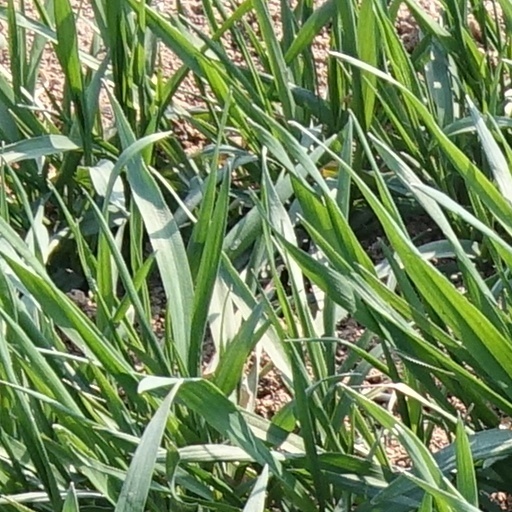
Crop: wheat